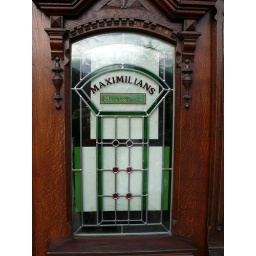
Here is the enter door of Maximilas bear factory near to Koplenz Germany